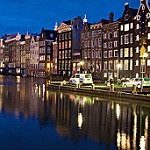
Label: buildings